Johan Jarlén

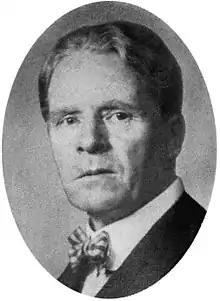
Portrait of Jarlén

Johan Jonatan Assaf Jarlén (4 November 1880 – 18 April 1955) was a Swedish gymnast who competed in the 1908 Summer Olympics. He was a member of the Swedish team that won the all-around gold medal. He later worked as an architect in Gothenburg.